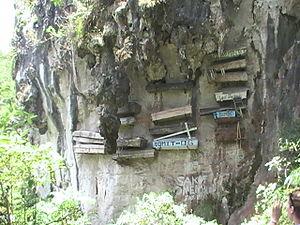
Sagada est une municipalité de 5ᵉ classe située dans la Mountain Province aux Philippines. Selon le recensement de 2010 elle est peuplée de 11 244 habitants. Sagada est célèbre pour ces « cercueils suspendus ».
Les cercueils suspendus sont une tradition à Sagada, aux Philippines, consistant à suspendre les cercueils sur de hauts rochers.